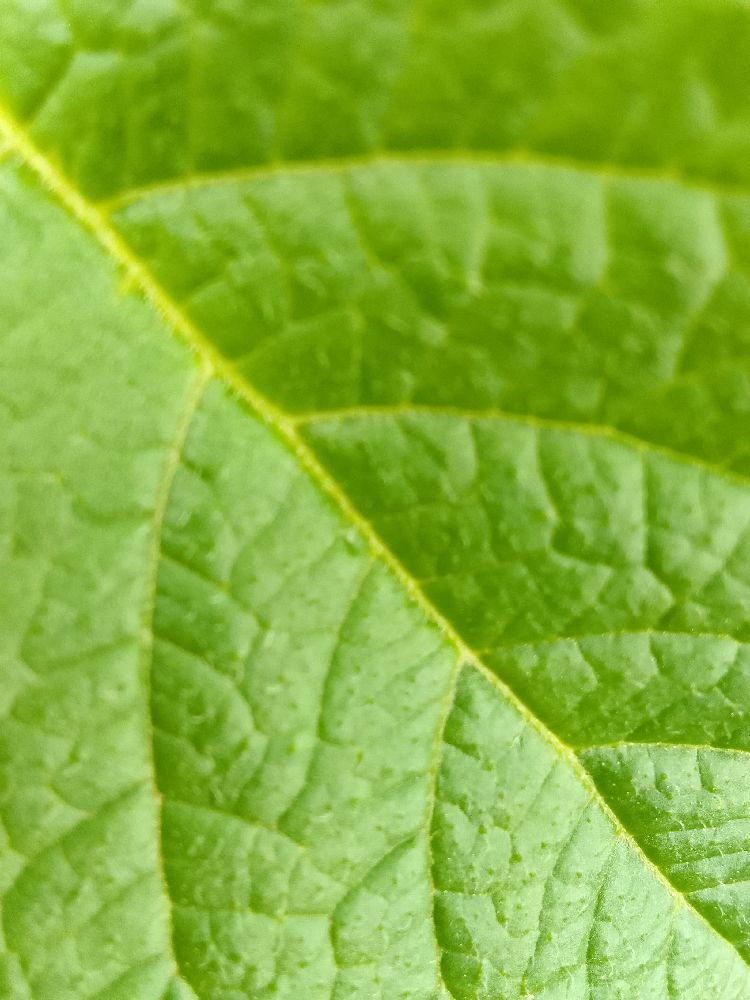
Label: Healthy